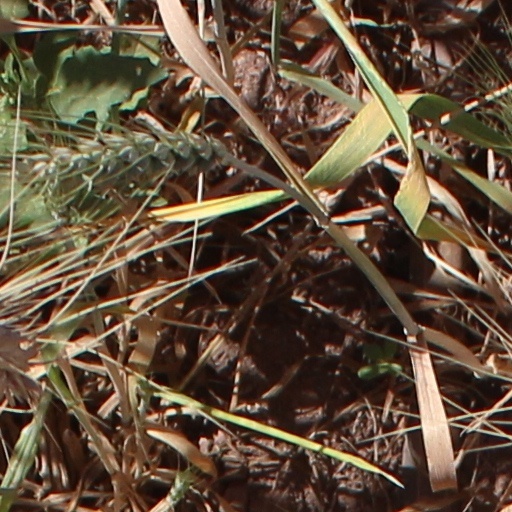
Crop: wheat